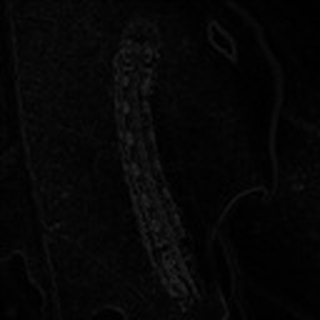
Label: cotton_army_worm